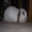
Label: rabbit